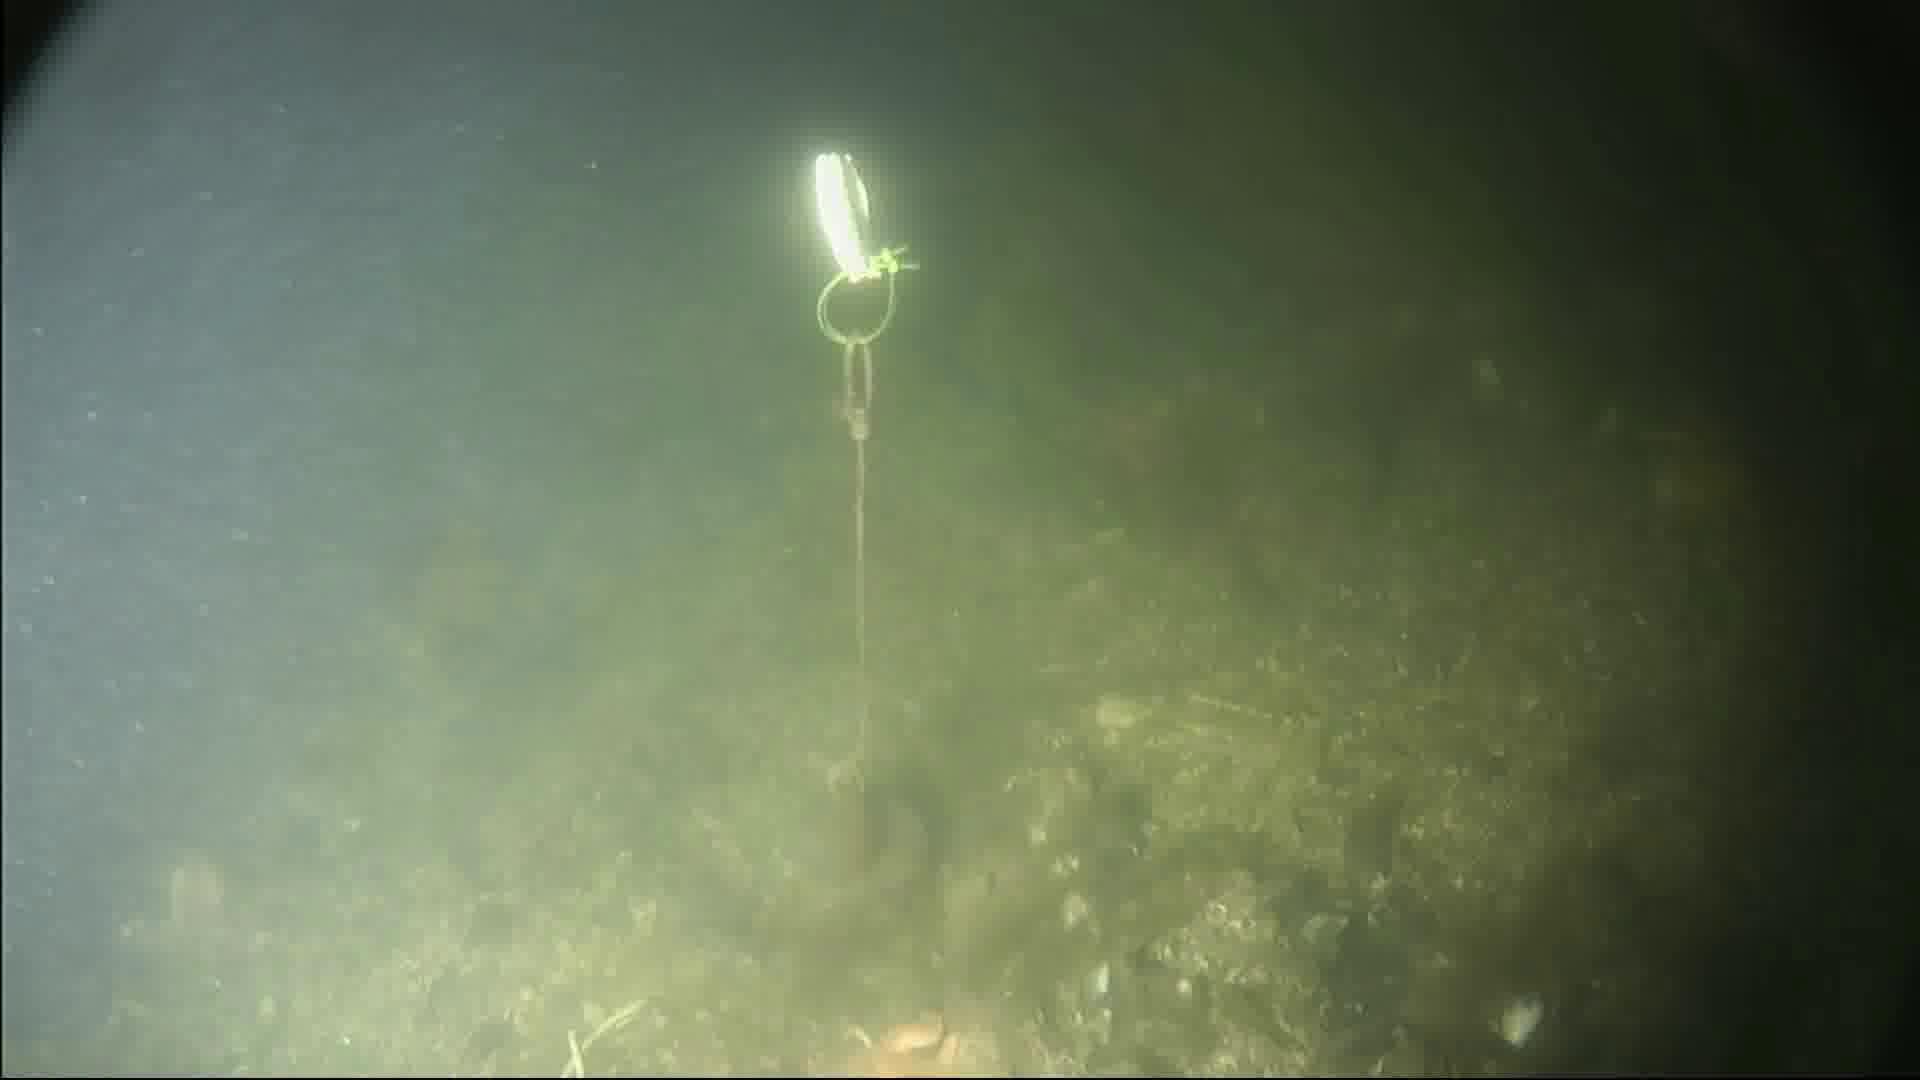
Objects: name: starfish
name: crab